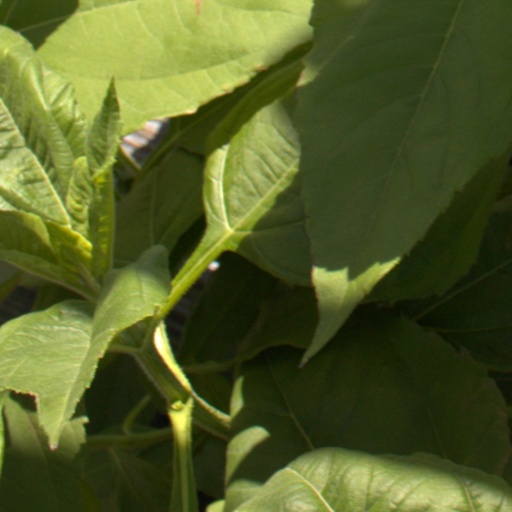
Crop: Jerusalem artichoke